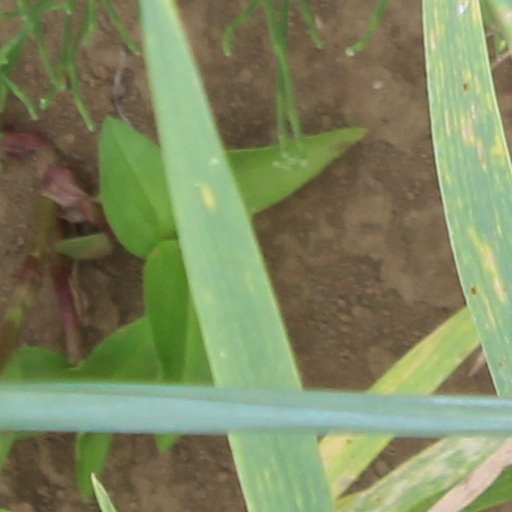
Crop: wheat